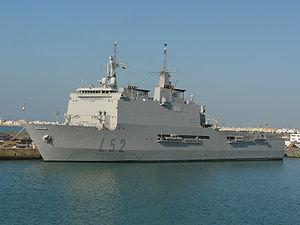
La marine espagnole est la force maritime de l'armée espagnole. Il s'agit de l'une des plus anciennes forces navales encore en service, dont la création remonte au XVᵉ siècle.
Le SPS Castilla est un navire d'assaut amphibie LDP de la classe Galicia de la marine espagnole.